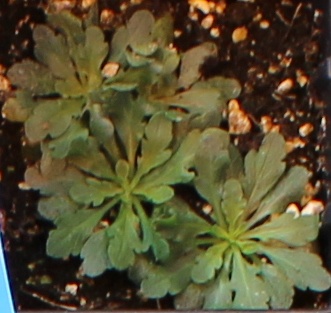
Label: Horseweed